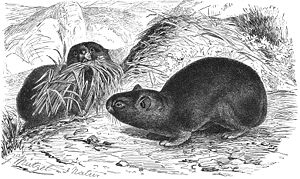
Pibeharer
Alpin pibehare (Ochotona alpina)
Pibeharer eller pikaer er en familie af pattedyr. De er karakteristiske ved at have korte ører. Dyrene i familien vejer mellem 10 og 300 g. Der er omkring 26 arter i familien, alle nulevende tilhører slægten Ochotona.